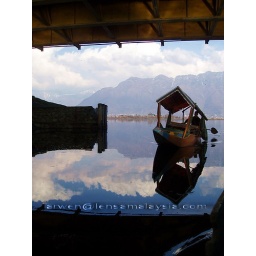
took this pic whilst our boat was passing under the bridge that separates nageen and dahl lakes.